Leadcutter sword

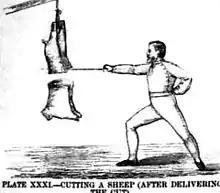
Diagram depicting use of a leadcutter sword in sword feats, specifically the dissevering of a sheep carcass.

The Leadcutter sword or lead cutter is a type of broad, heavy, specialist English sword or cutlass.